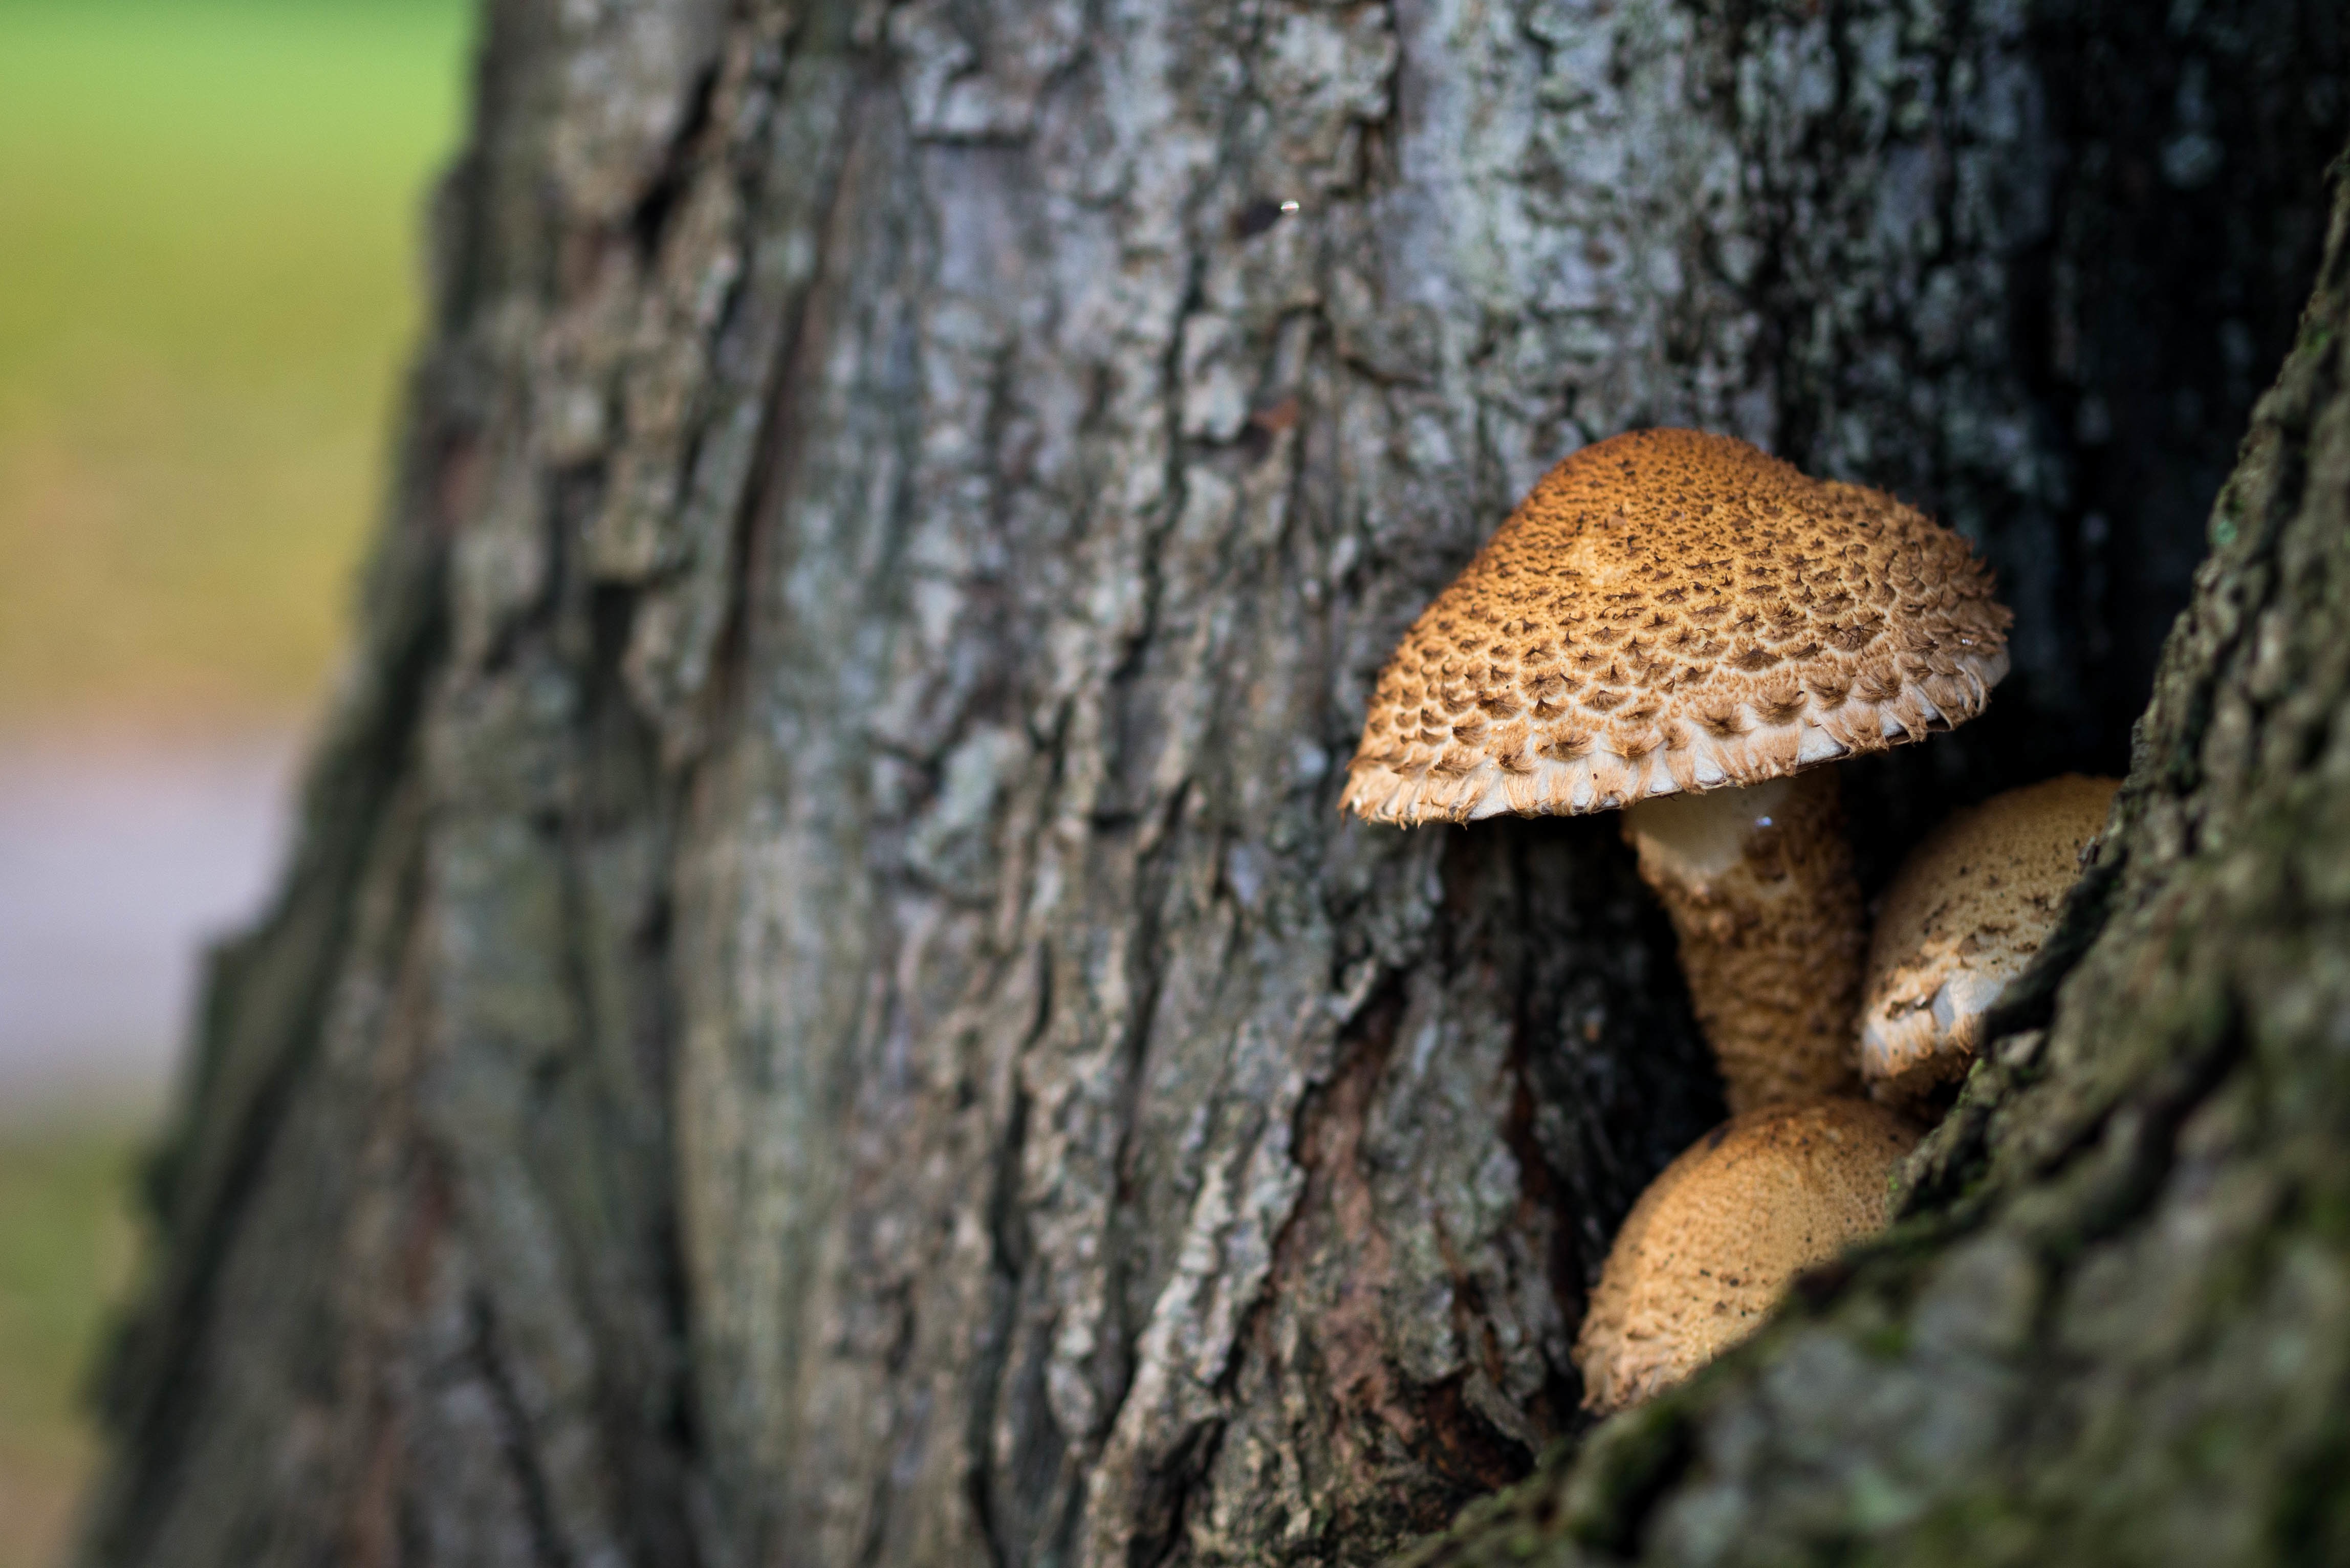
tree, nature, forest, branch, trunk, wildlife, macro, autumn, mushroom, funghi, toadstool, parasite, fauna, close up, fungus, woodland, macro photography, woody plant, medicinal mushroom